Heido Vitsur

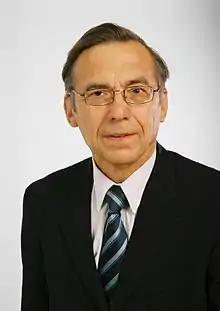
Heido Vitsur

Heido Vitsur (born 28 March 1944 Tartu) is an Estonian economist and politician. In 1992, he was Minister of Economy. He was a member of VII Riigikogu.